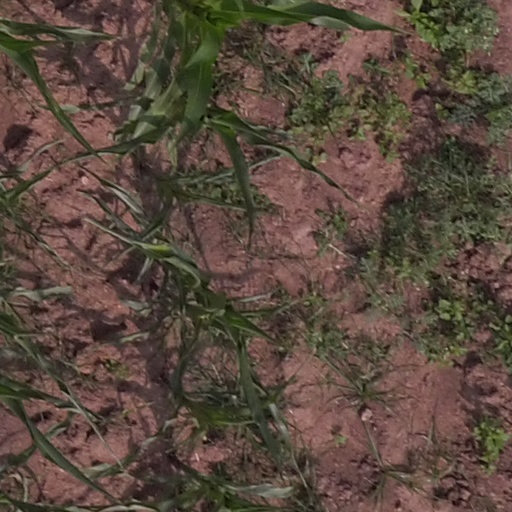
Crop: maize; corn